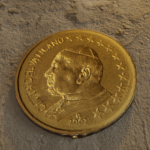
Coin value: 10cents
Country: va
Edition: 2002